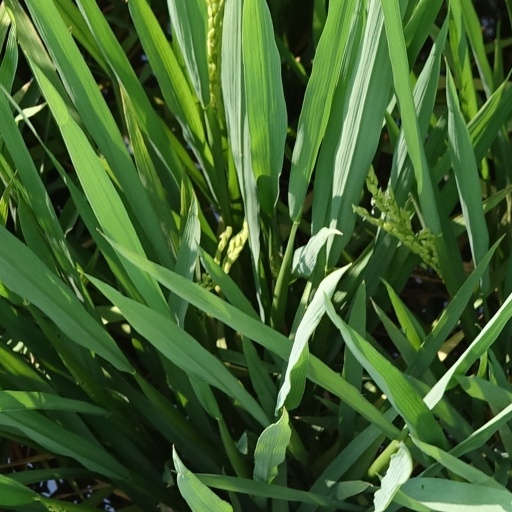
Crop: rice